Antisemitism

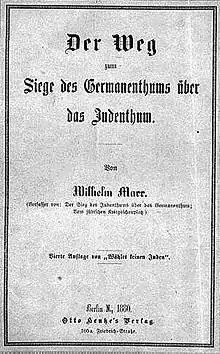
Cover page of Marr's "The Way to Victory of Germanicism over Judaism", 1880 edition

In 1879, German journalist Wilhelm Marr published a pamphlet, ("The Victory of the Jewish Spirit over the Germanic Spirit. Observed from a non-religious perspective") in which he used the word "" interchangeably with the word "" to denote both "Jewry" (the Jews as a collective) and "Jewishness" (the quality of being Jewish, or the Jewish spirit). He accused the Jews of a worldwide conspiracy against non-Jews, called for resistance against "this foreign power", and claimed that "there will be absolutely no public office, even the highest one, which the Jews will not have usurped".